Cimicidae

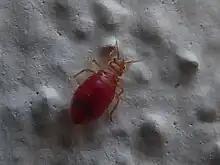
"Oeciacus hirundinis" feeds on swallows.

Cimicids are a specialised group of blood-sucking parasites that primarily feed on bats, birds and humans. They are thought to have evolved from predatory heteropteran ancestors, with about 60% of extant species using bats as their primary hosts. Bats are social mammals and many species congregate in communal roosts to give birth and rear their young. These roosts provide excellent conditions for their arthropod ectoparasites, with a steady temperature and opportunities for regular blood meals. However, the bats frequently groom themselves and each other, putting the parasites at risk of being eaten. Cimicids lessen this risk by hiding in concealed locations between feeding bouts, and by producing a repellent substance which makes them distasteful.